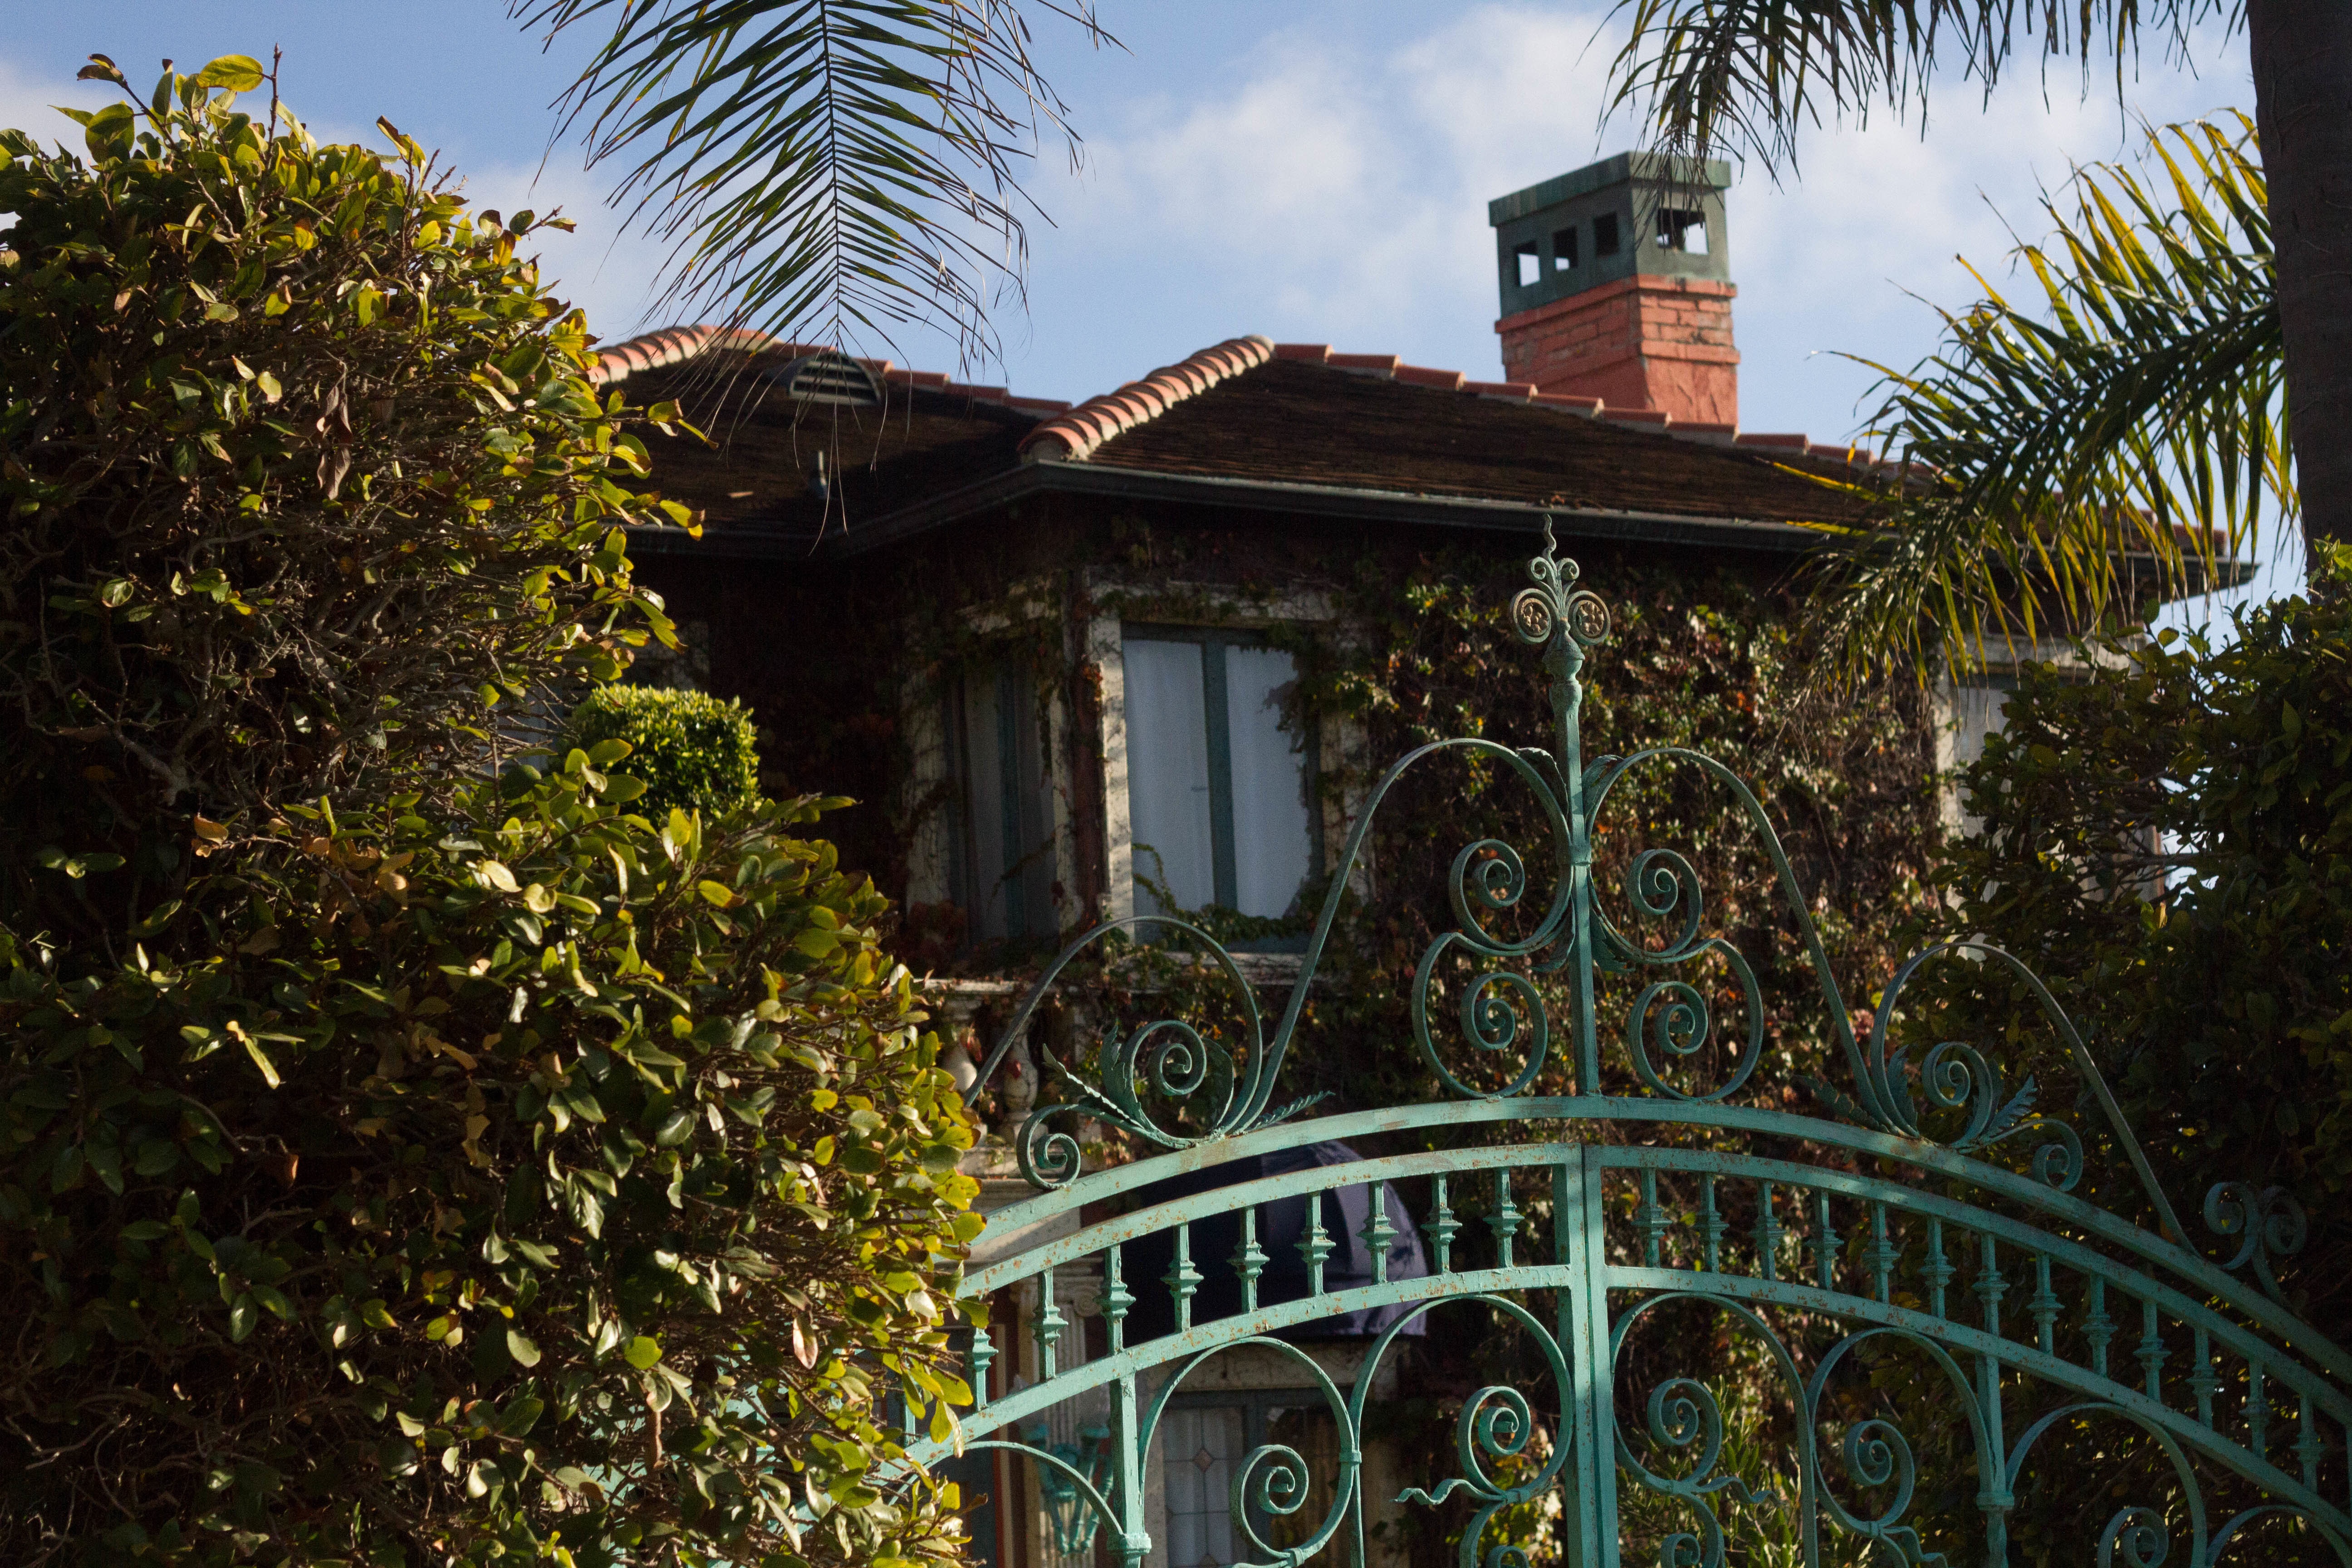
villa, mansion, house, home, cottage, property, garden, courtyard, resort, estate